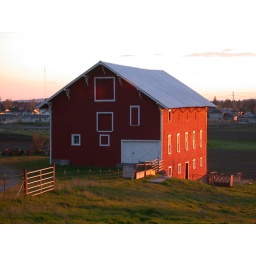
A cool red barn about to be swallowed up by urban sprawl.